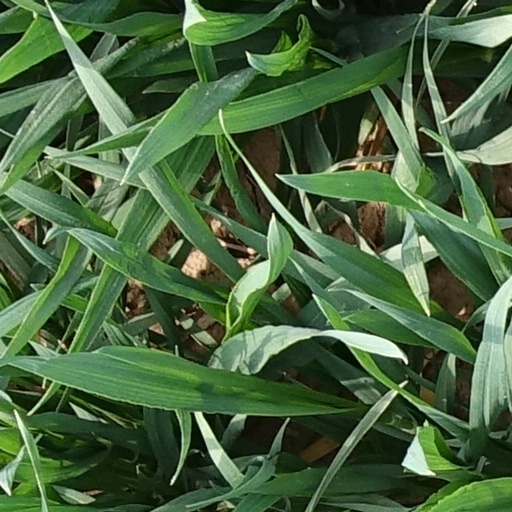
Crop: wheat